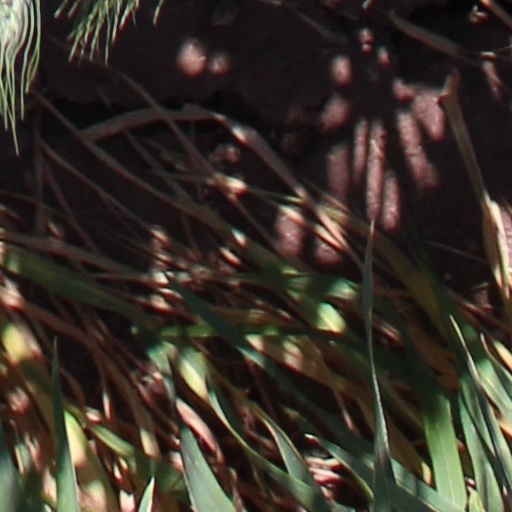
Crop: wheat